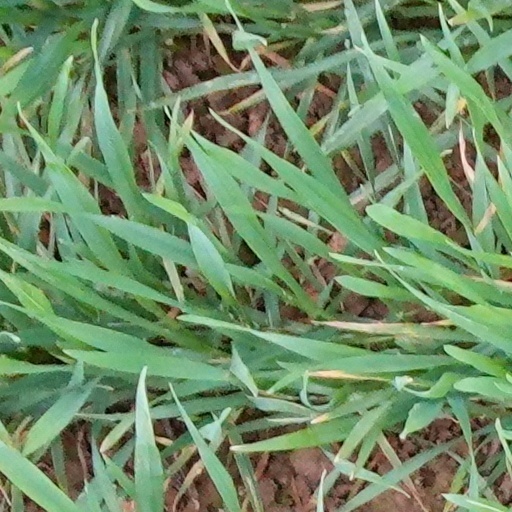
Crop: wheat